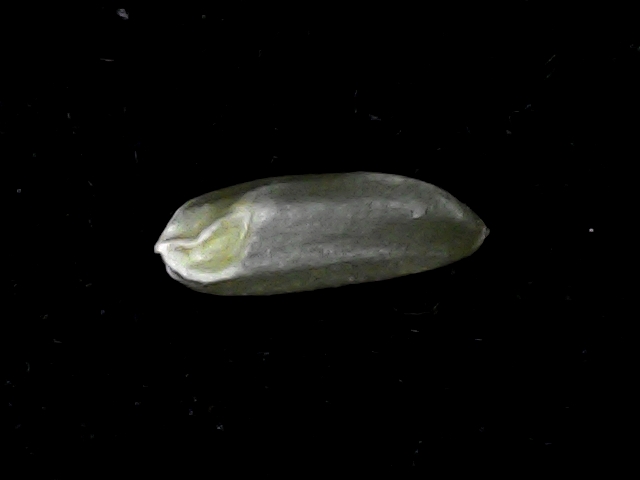
Rice variety: BD39